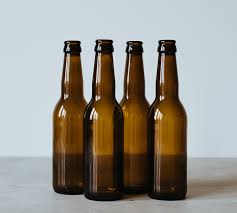
Waste category: glass